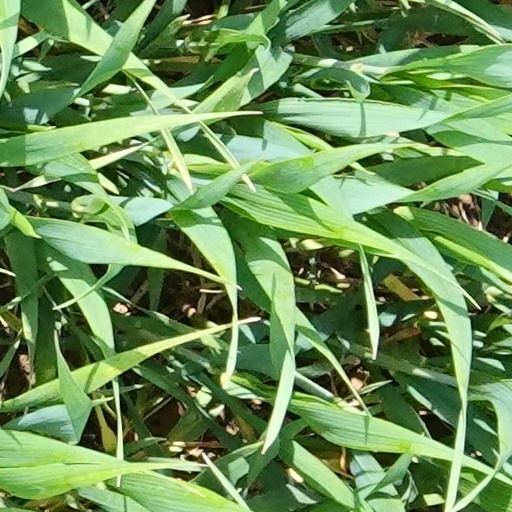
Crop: wheat